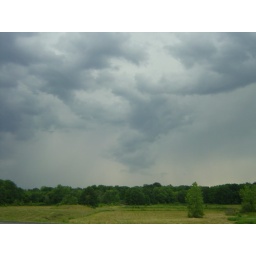
I love the way the sky looks here. Storm clouds over a field. Ominous, but beautiful. Summer 2007.